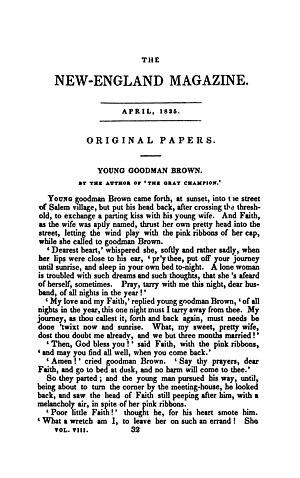
Le Jeune Maître Brown est une nouvelle fantastique de Nathaniel Hawthorne, publiée en 1835 dans le magazine littéraire The New-England Magazine. Elle est reprise en 1846 dans le recueil Mosses from an Old Manse. Tout comme dans son roman La Lettre écarlate, Hawthorne situe le récit de sa nouvelle dans la société puritaine de la Nouvelle-Angleterre du XVIIᵉ siècle, dont il entend dénoncer l'hypocrisie morale. Sur un mode symbolique, le périple nocturne du jeune héros provoque chez lui une prise de conscience douloureuse qui se traduit par la perte de sa foi et de sa vertu.